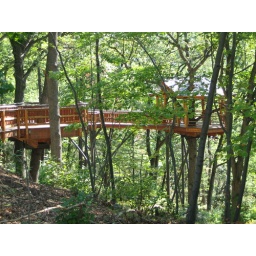
This beautiful tree house is one of the many attractions found in Nay Aug Park, Scranton, Pennsylvania.